Golu (festival)

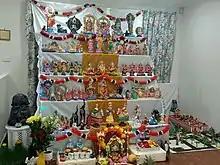
Traditional golu Display in Melbourne, Australia

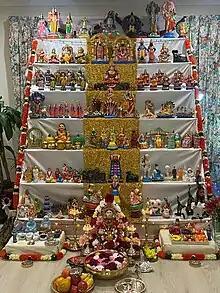
7 Steps Golu in Melbourne, Australia 2023

The dolls are predominantly displayed with depictions from Hindu mythological texts, court life, royal procession, ratha yatra, weddings, baby showers, everyday scenes, miniature kitchen utensils, anything a little girl would have played with. It is a traditional practice to have wooden figurines of the bride and groom together, called 'Marapacchi Bommai' or 'Pattada Gombe', usually made of sandalwood, teak or rosewood or dried coconut and decorated with new clothes each year before being displayed on the golu. In southern India, bride is presented with 'Marapacchi Bommai' during the wedding by her parents as part of wedding trousseau to initiate the yearly tradition of 'Navaratri golu' in her new home with her husband. These dolls come as couples dressed in their wedding attire, depicting husband and wife symbolizing prosperity and fertility and the start of the bride's golu collection. Display figurines are passed on from one generation to another as heirloom, and are often several generations old. In the old Kingdom of Mysore, 'Pattada Gombe' is also believed to be a tribute to the kings of the Wodeyar dynasty who ruled of the region for around 600 years.